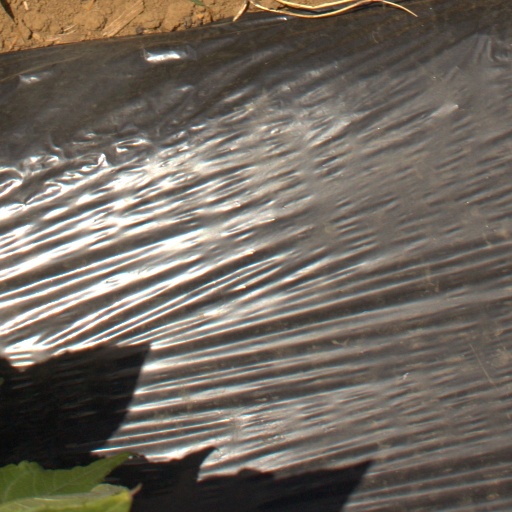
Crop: Jerusalem artichoke